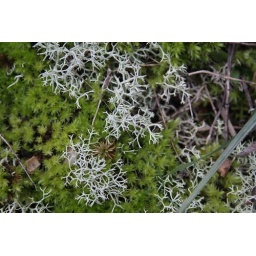
Some white and green moss found in Tribble Mill park. Taken with 18-55mm lens + 3x zoom filter